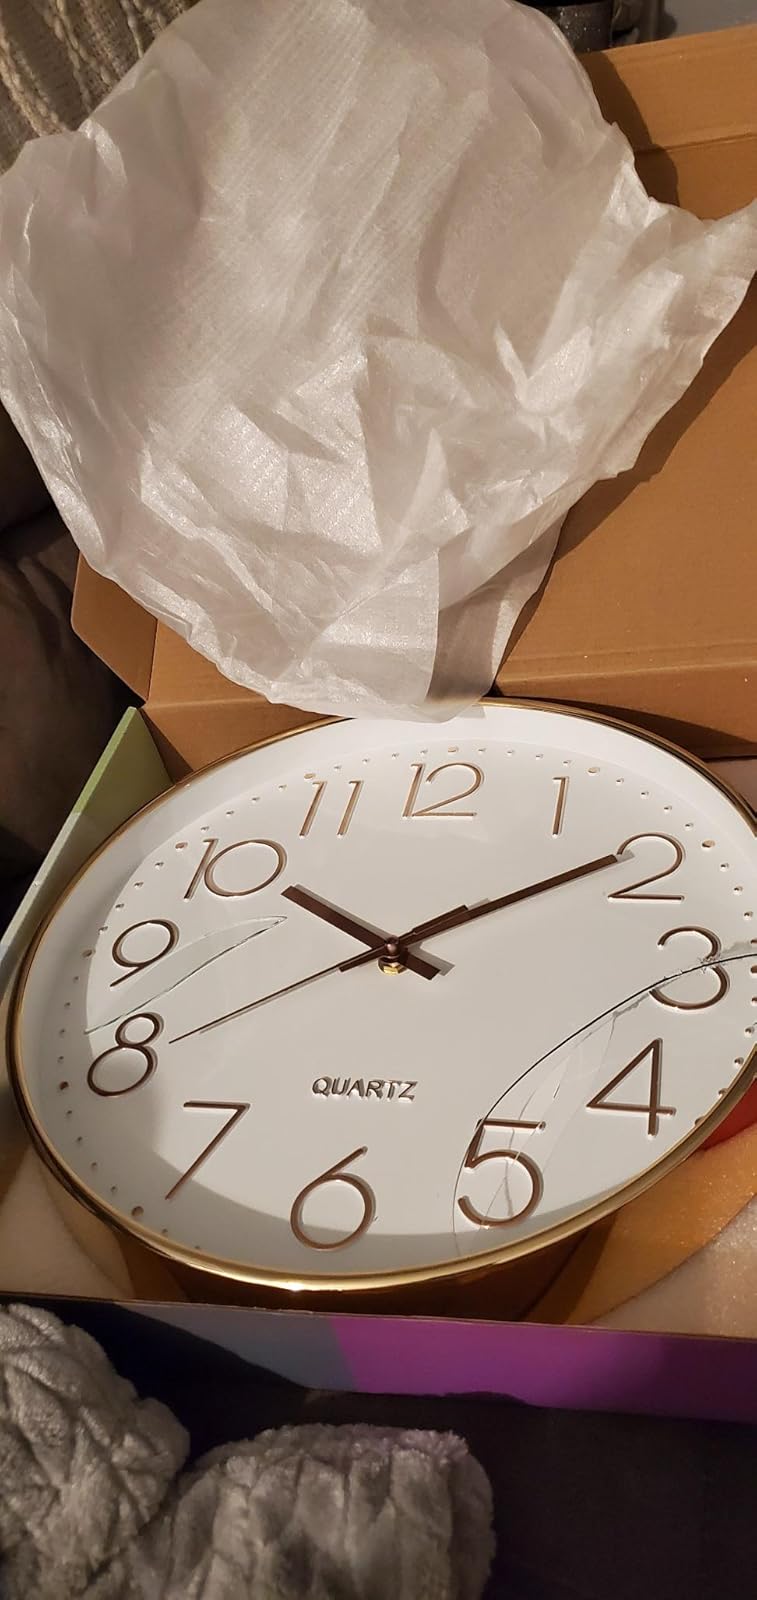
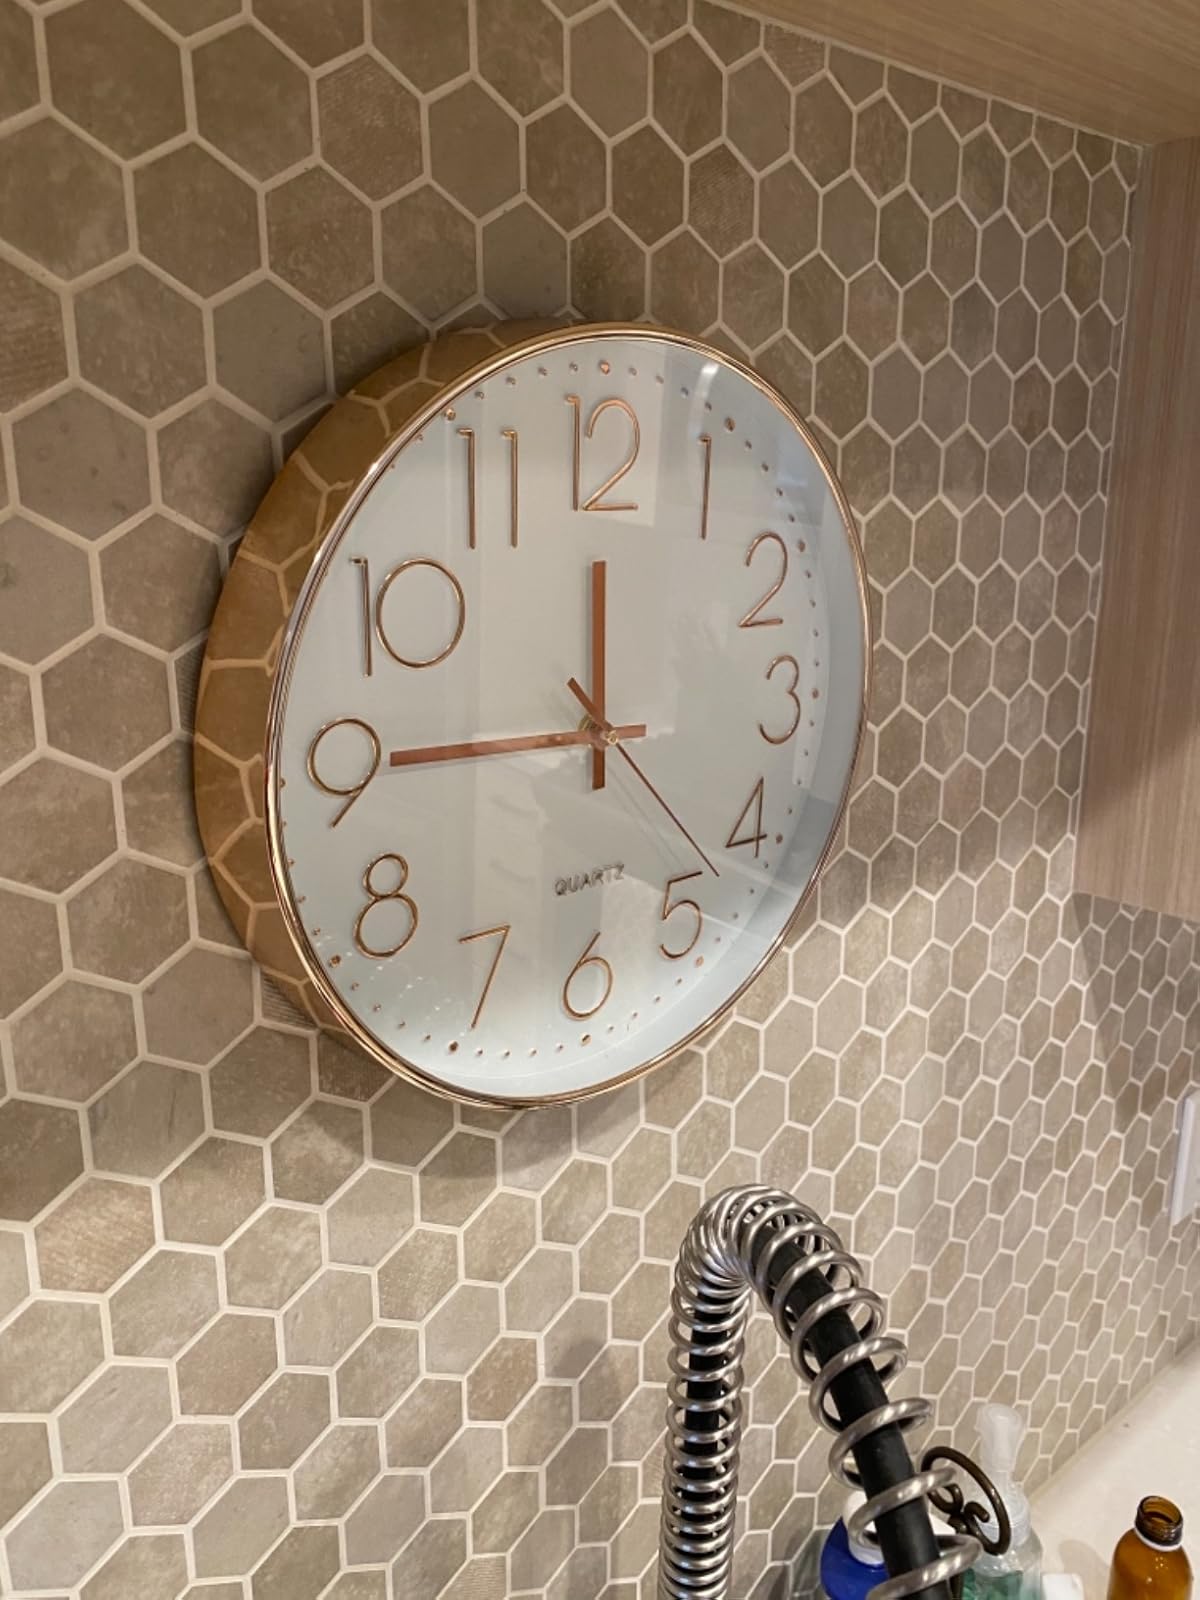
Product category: clock
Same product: yes